Tenniscoats

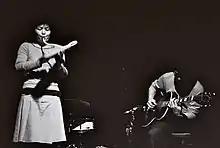
In performance, June 2009

Tenniscoats is a Japanese band with two members, Saya & Takashi Ueno, but they often have guest musicians (and non-musicians) playing and performing with them. The guest musicians are for example, Secai, LSD March, Eddie Marcon, Popo, Saibou Bungaku, Tetsuya Umeda, Kazumi Nikaido, etc.